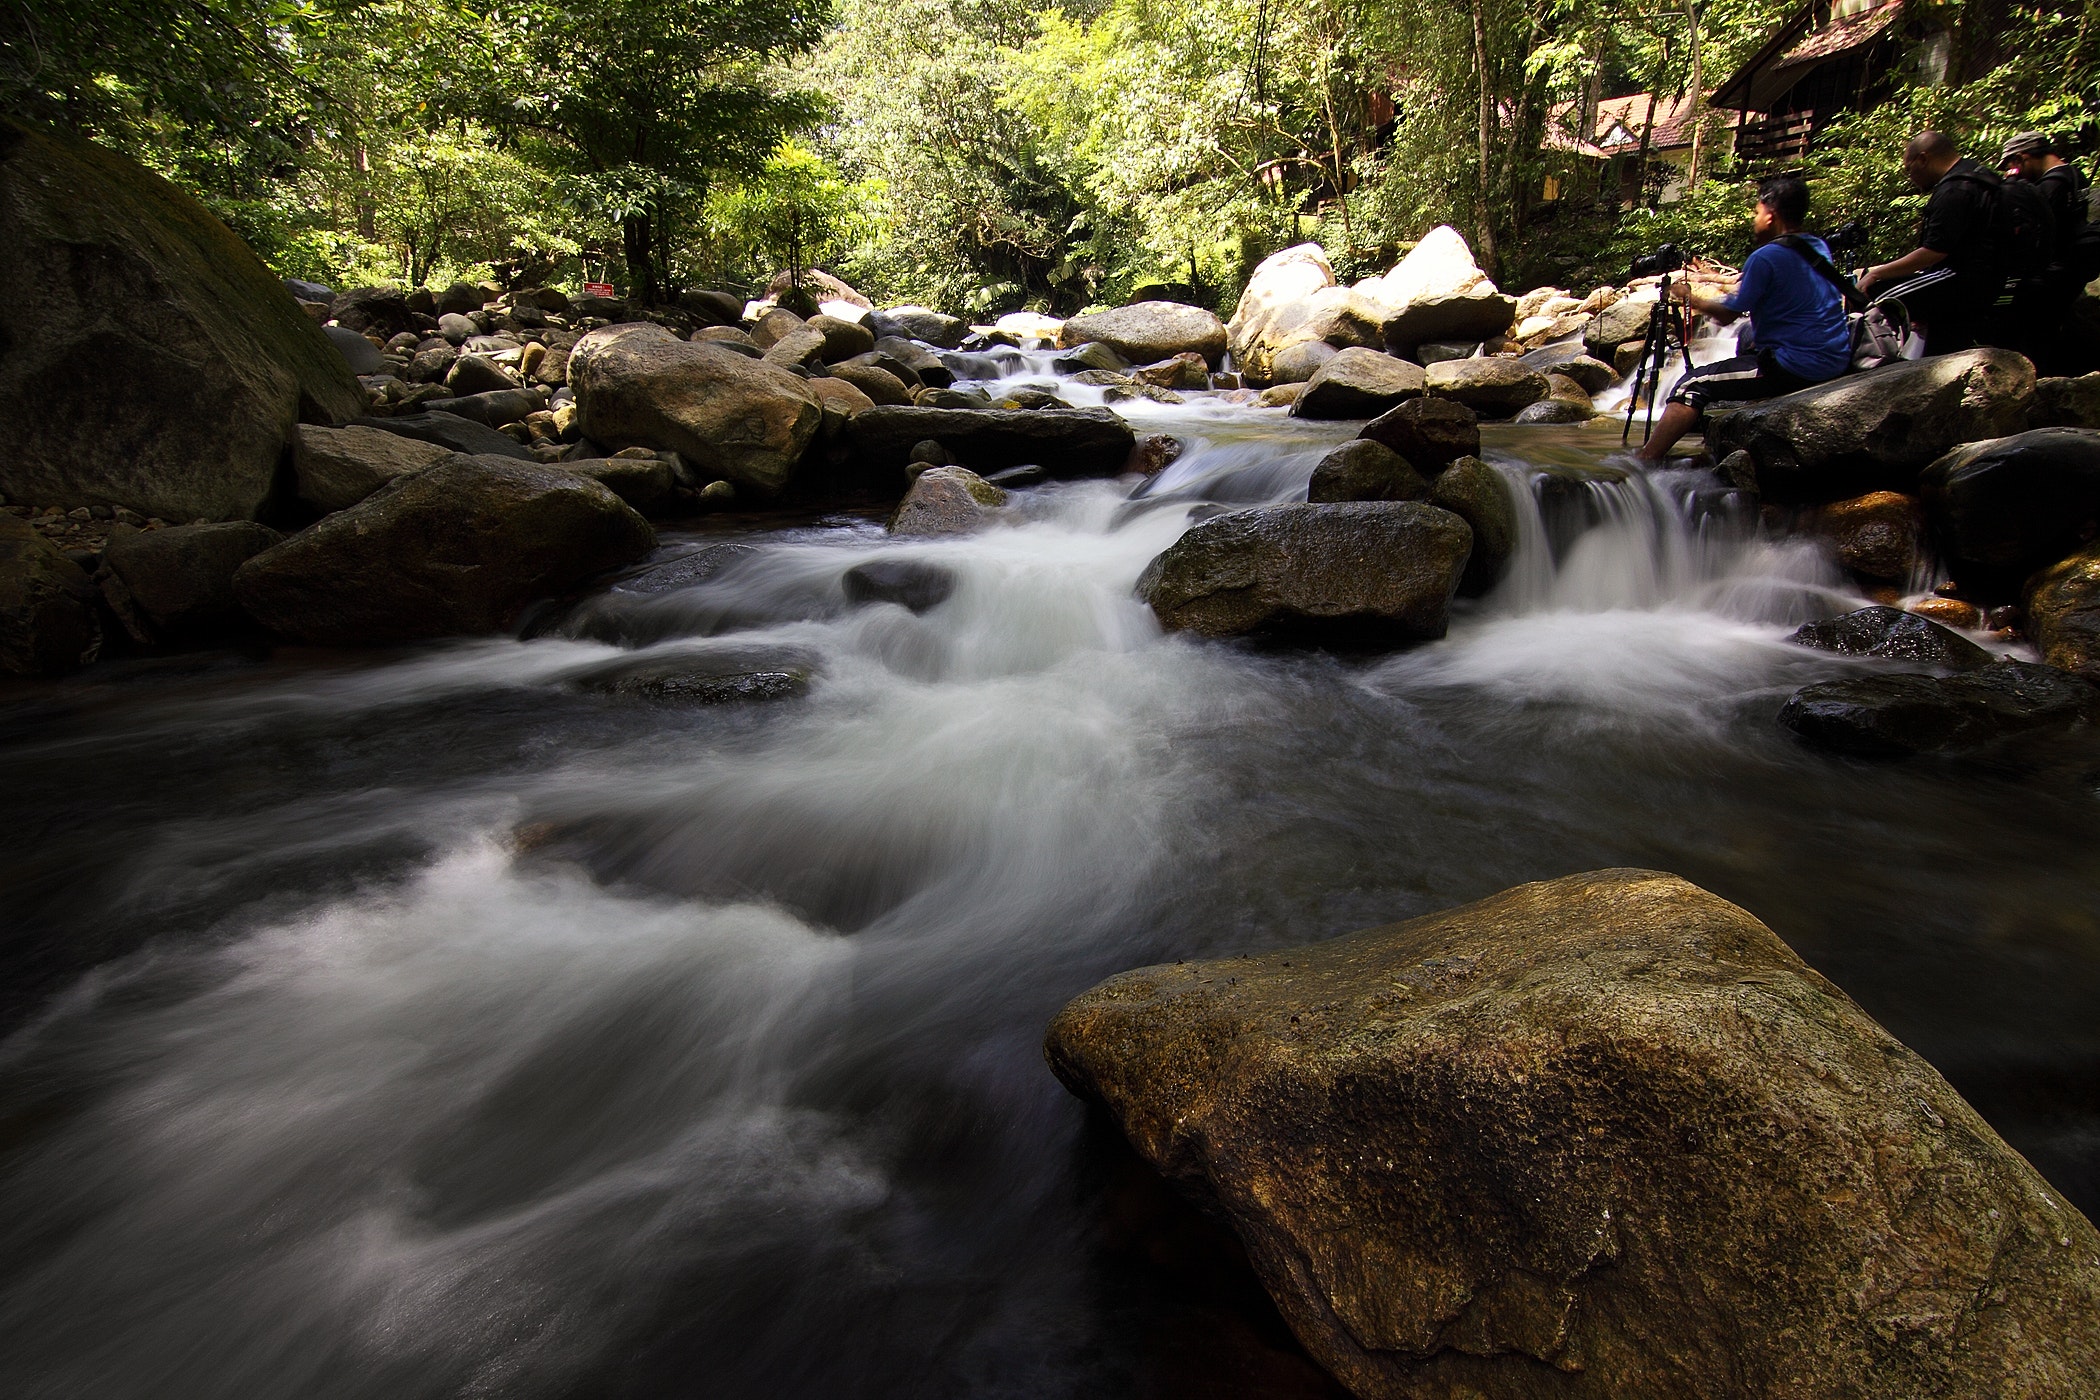
body of water, stream, water resources, nature, water, watercourse, natural landscape, river, mountain river, creek, rock, wilderness, rapid, waterfall, riparian zone, tree, nature reserve, biome, fluvial landforms of streams, stream bed, forest, waterway, sky, spring, landscape, tributary, arroyo, water feature, state park, rainforest, national park, boulder, plant, bank, riparian forest, jungle, valdivian temperate rain forest, old growth forest